Samadhi Statue

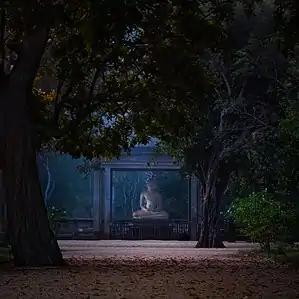
Samadhi Buddha statue at Mahamevnāwa Park in Anuradhapura, Sri Lanka.

The Samadhi Buddha is a famous statue situated at Mahamevnāwa Park in Anuradhapura, Sri Lanka. The Buddha is depicted in the position of the "Dhyana Mudra," the posture of meditation associated with his first Enlightenment. This statue is 7 feet 3 inches in height and carved from dolomite marble.. It is similar to the Toluvila statue from the same period. It is similar to Gupta period Buddha images, it is believed that originally the image was gilded and had inlaid eyes made of precious gems. It is likely that it was one of the four statues around a sacred Bodhi tree shrine. This is the only one that has survived largely intact.